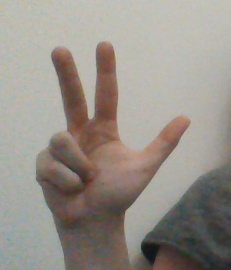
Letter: al